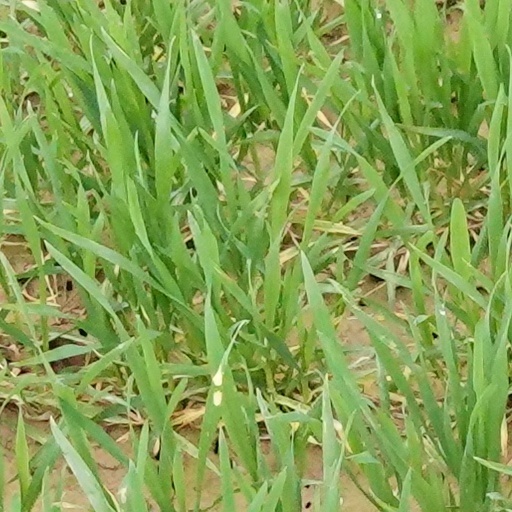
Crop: wheat